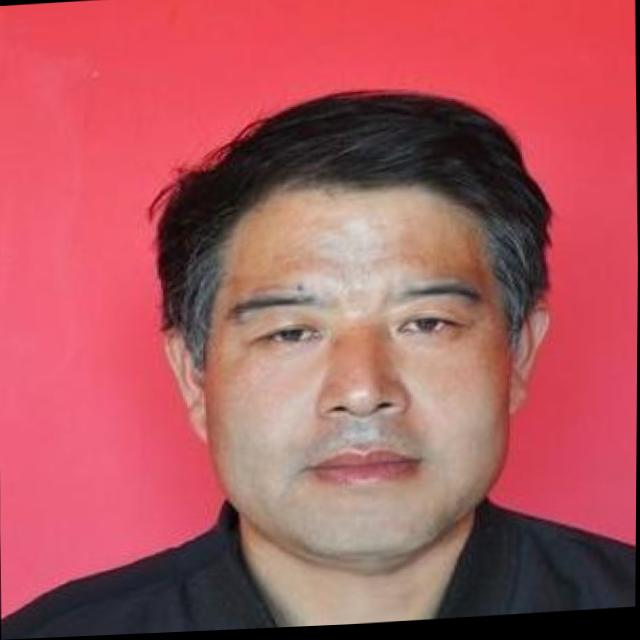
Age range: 45-64